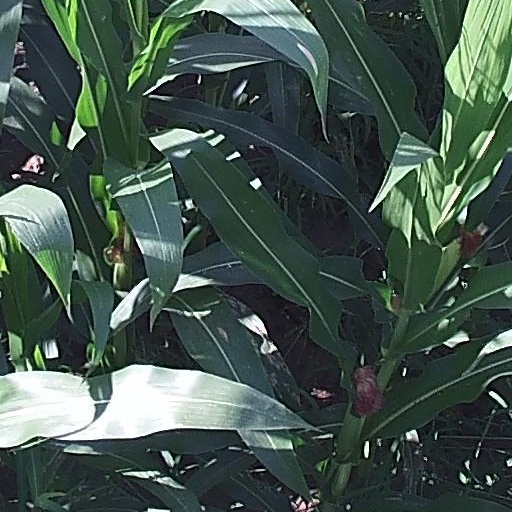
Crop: maize; corn